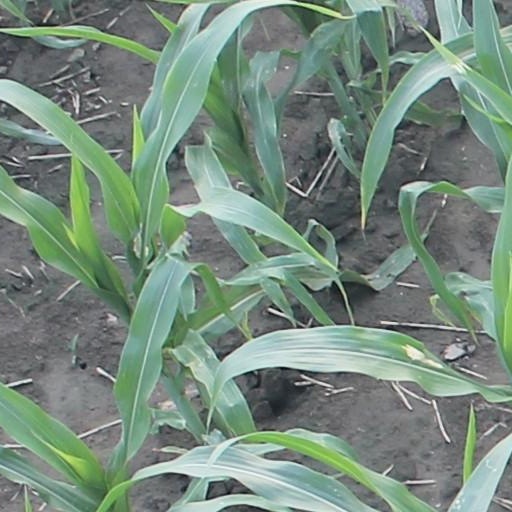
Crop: maize; corn